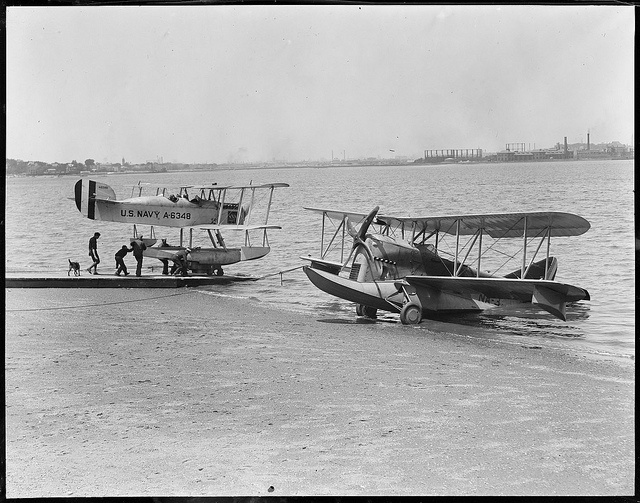
Two water capable propeller driven biplanes near the water .
A pair of water planes resting on a lake beach.
Two planes have washed up on the beach's shore.
Two planes sit on the edge of the water.
A biplane on the beach, parked on the shoreline of the beach, with water coming up on it and another plane next to it.